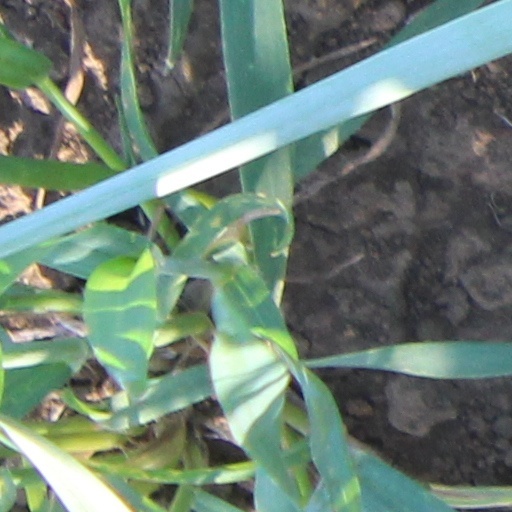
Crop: wheat